Pilauda

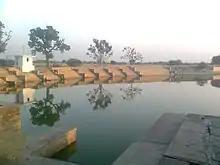
Holy Pond "Lahkod".

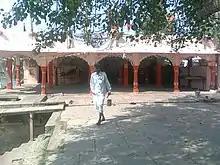
"Temple".

Culturally village hosts no. of Dangal (competition) of kirtan, kanhiyas and pada, which are local variants of the bhakti movement. Diwali and the Fair of Shri Lahkod Devi are the major occasion of festivities. Temple of Shri Lahkod Devi, the elder sister of Maa Kaila devi is major Temple and is center of major religious and public activities of village. The pond near temple is used for bath purpose by the male members of village. The houses exhibits a no. of tribal features including Mandna on the Floor made of mud and buffalo dung